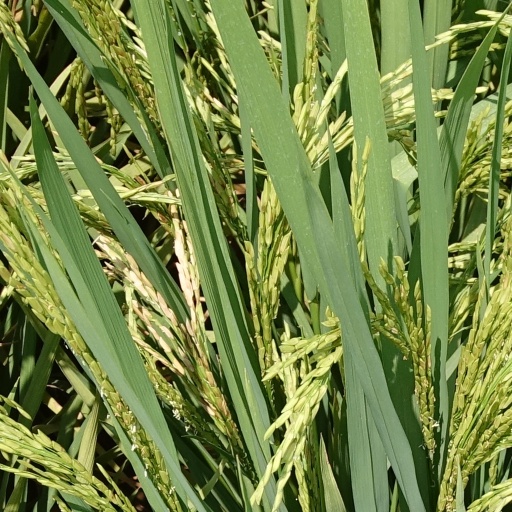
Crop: rice